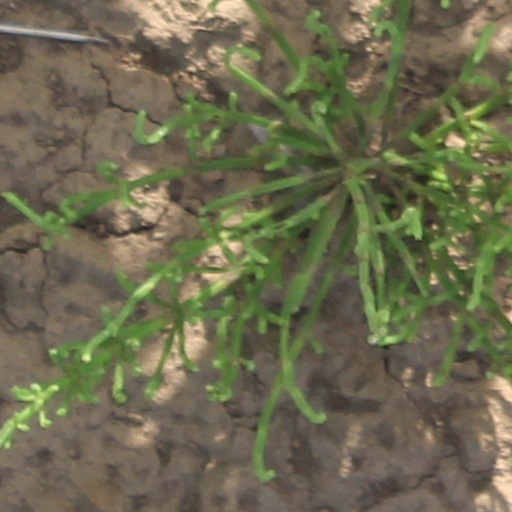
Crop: wheat